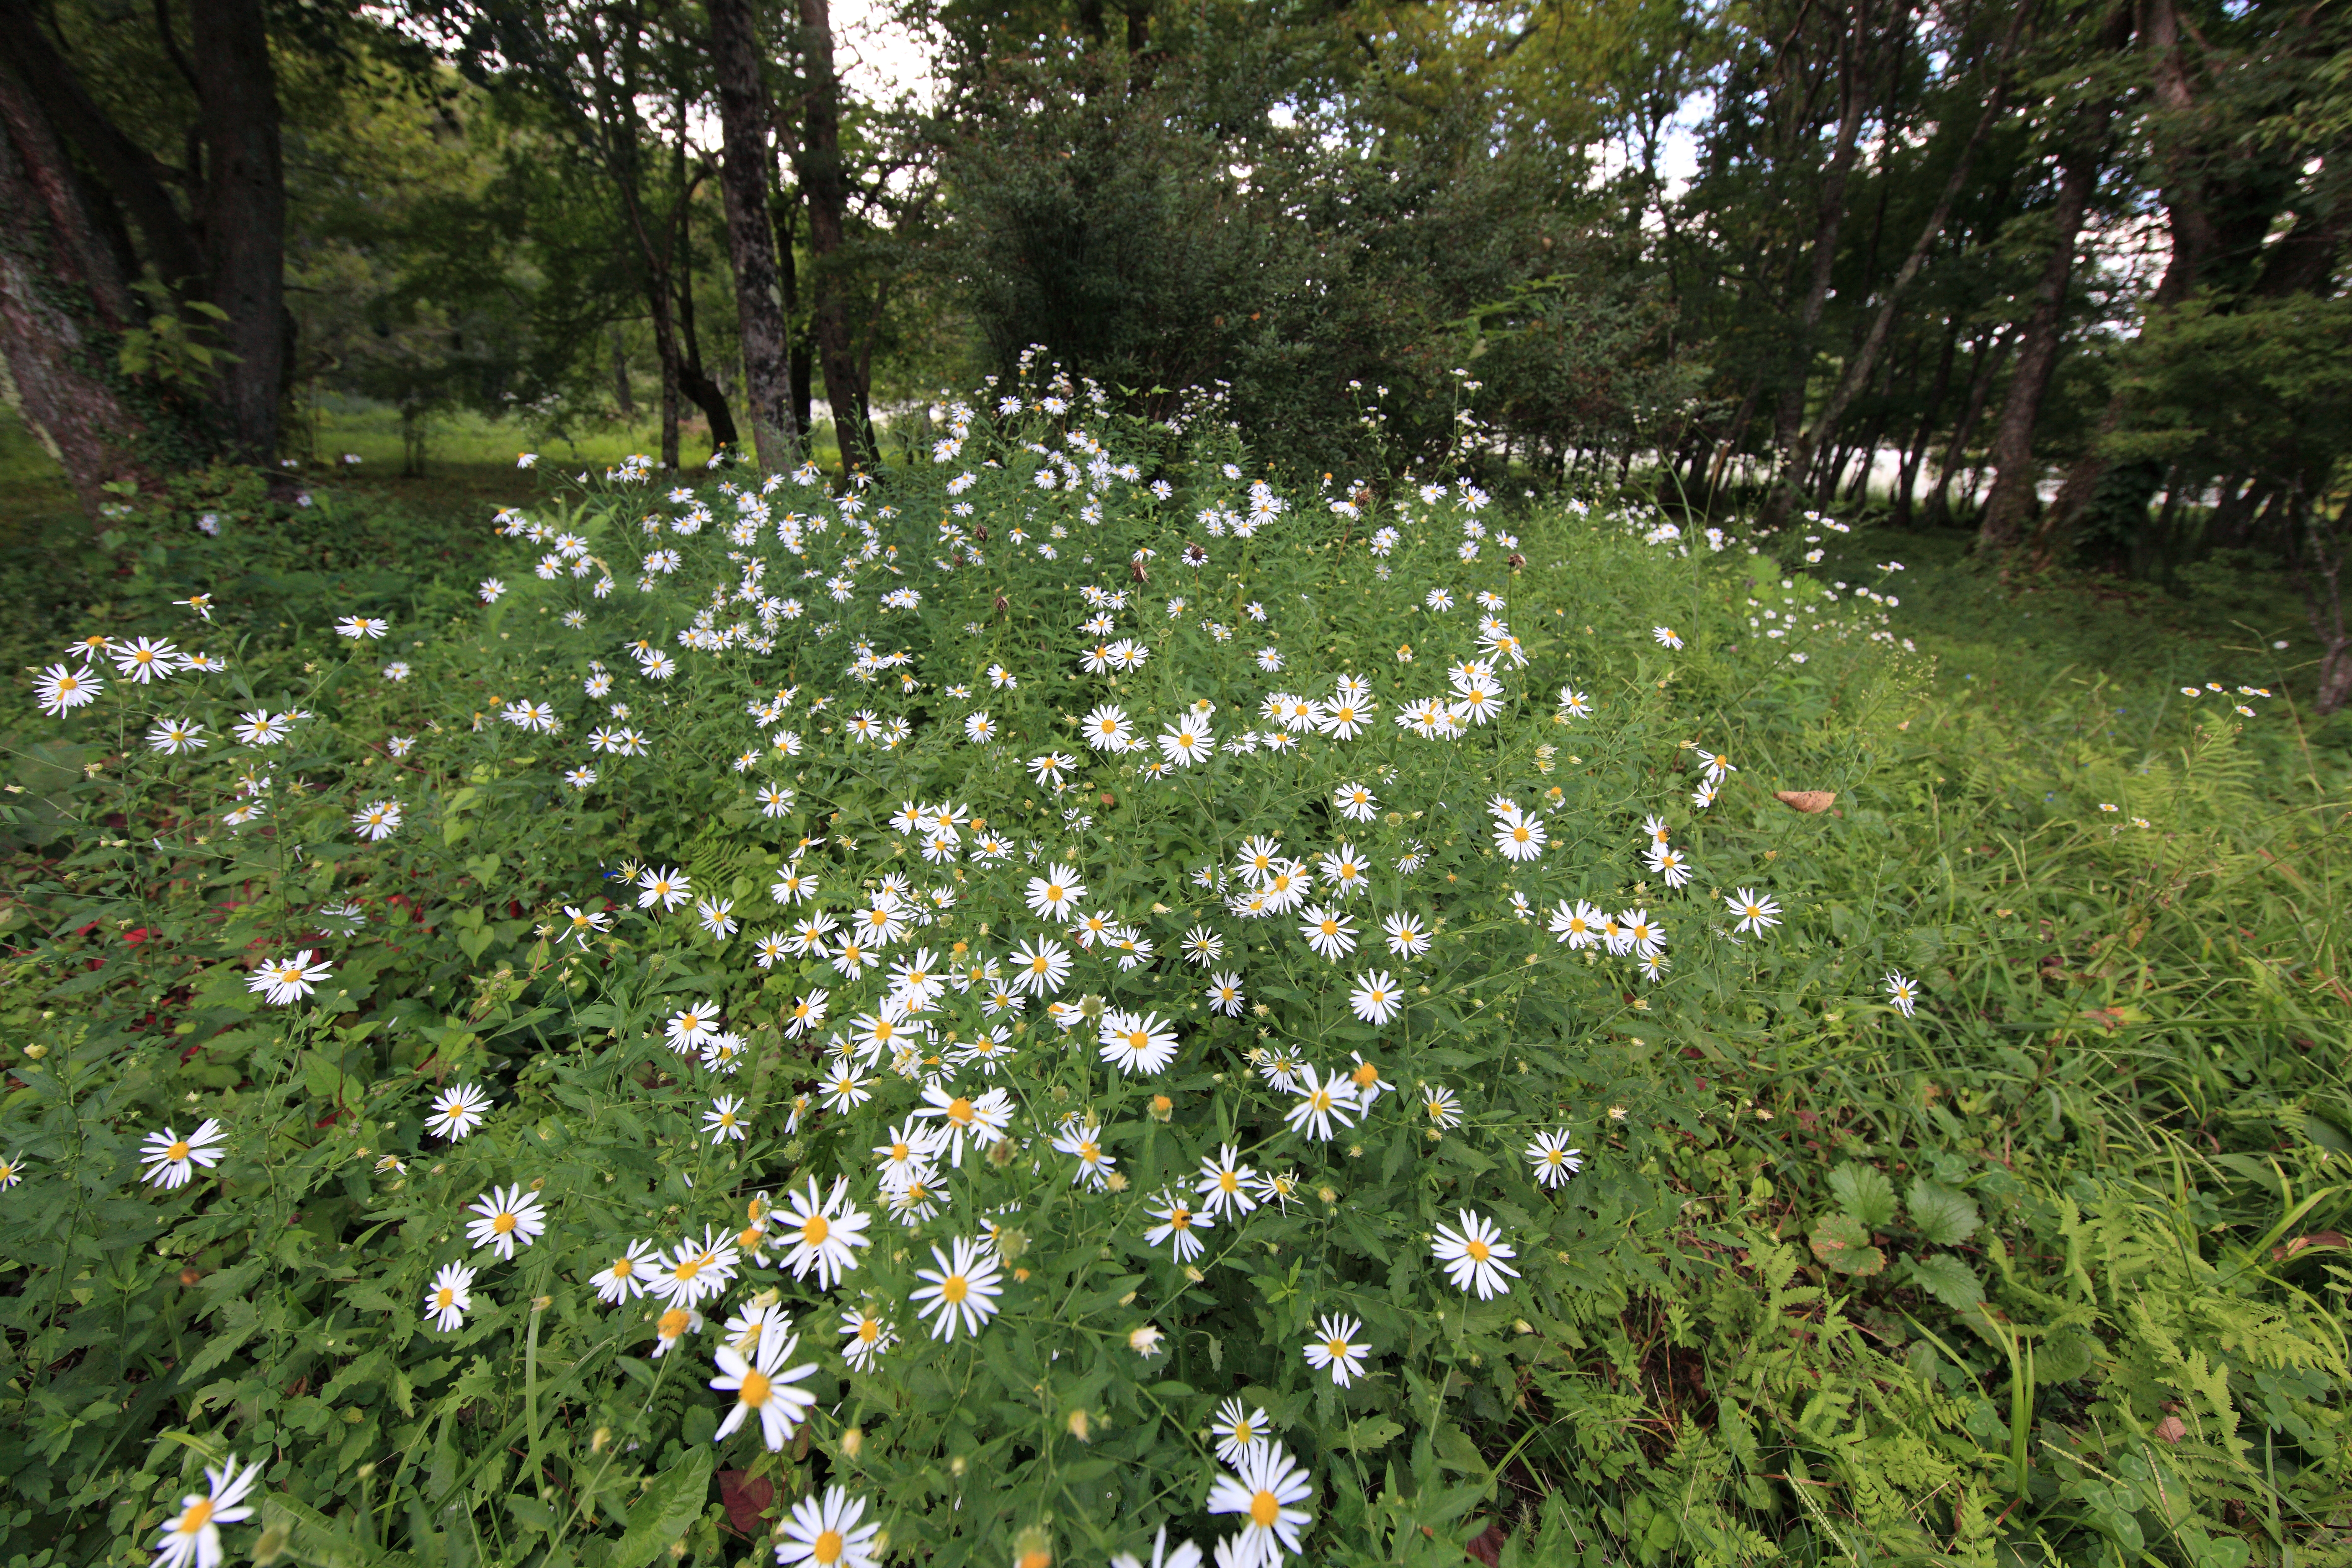
plant, lawn, meadow, flower, high, botany, garden, flora, wildflower, shrub, 5d, hires, woodland, habitat, yard, markii, ecosystem, hi, res, resolution, canonef14mmf28liiusm, flowering plant, daisy family, natural environment, land plant